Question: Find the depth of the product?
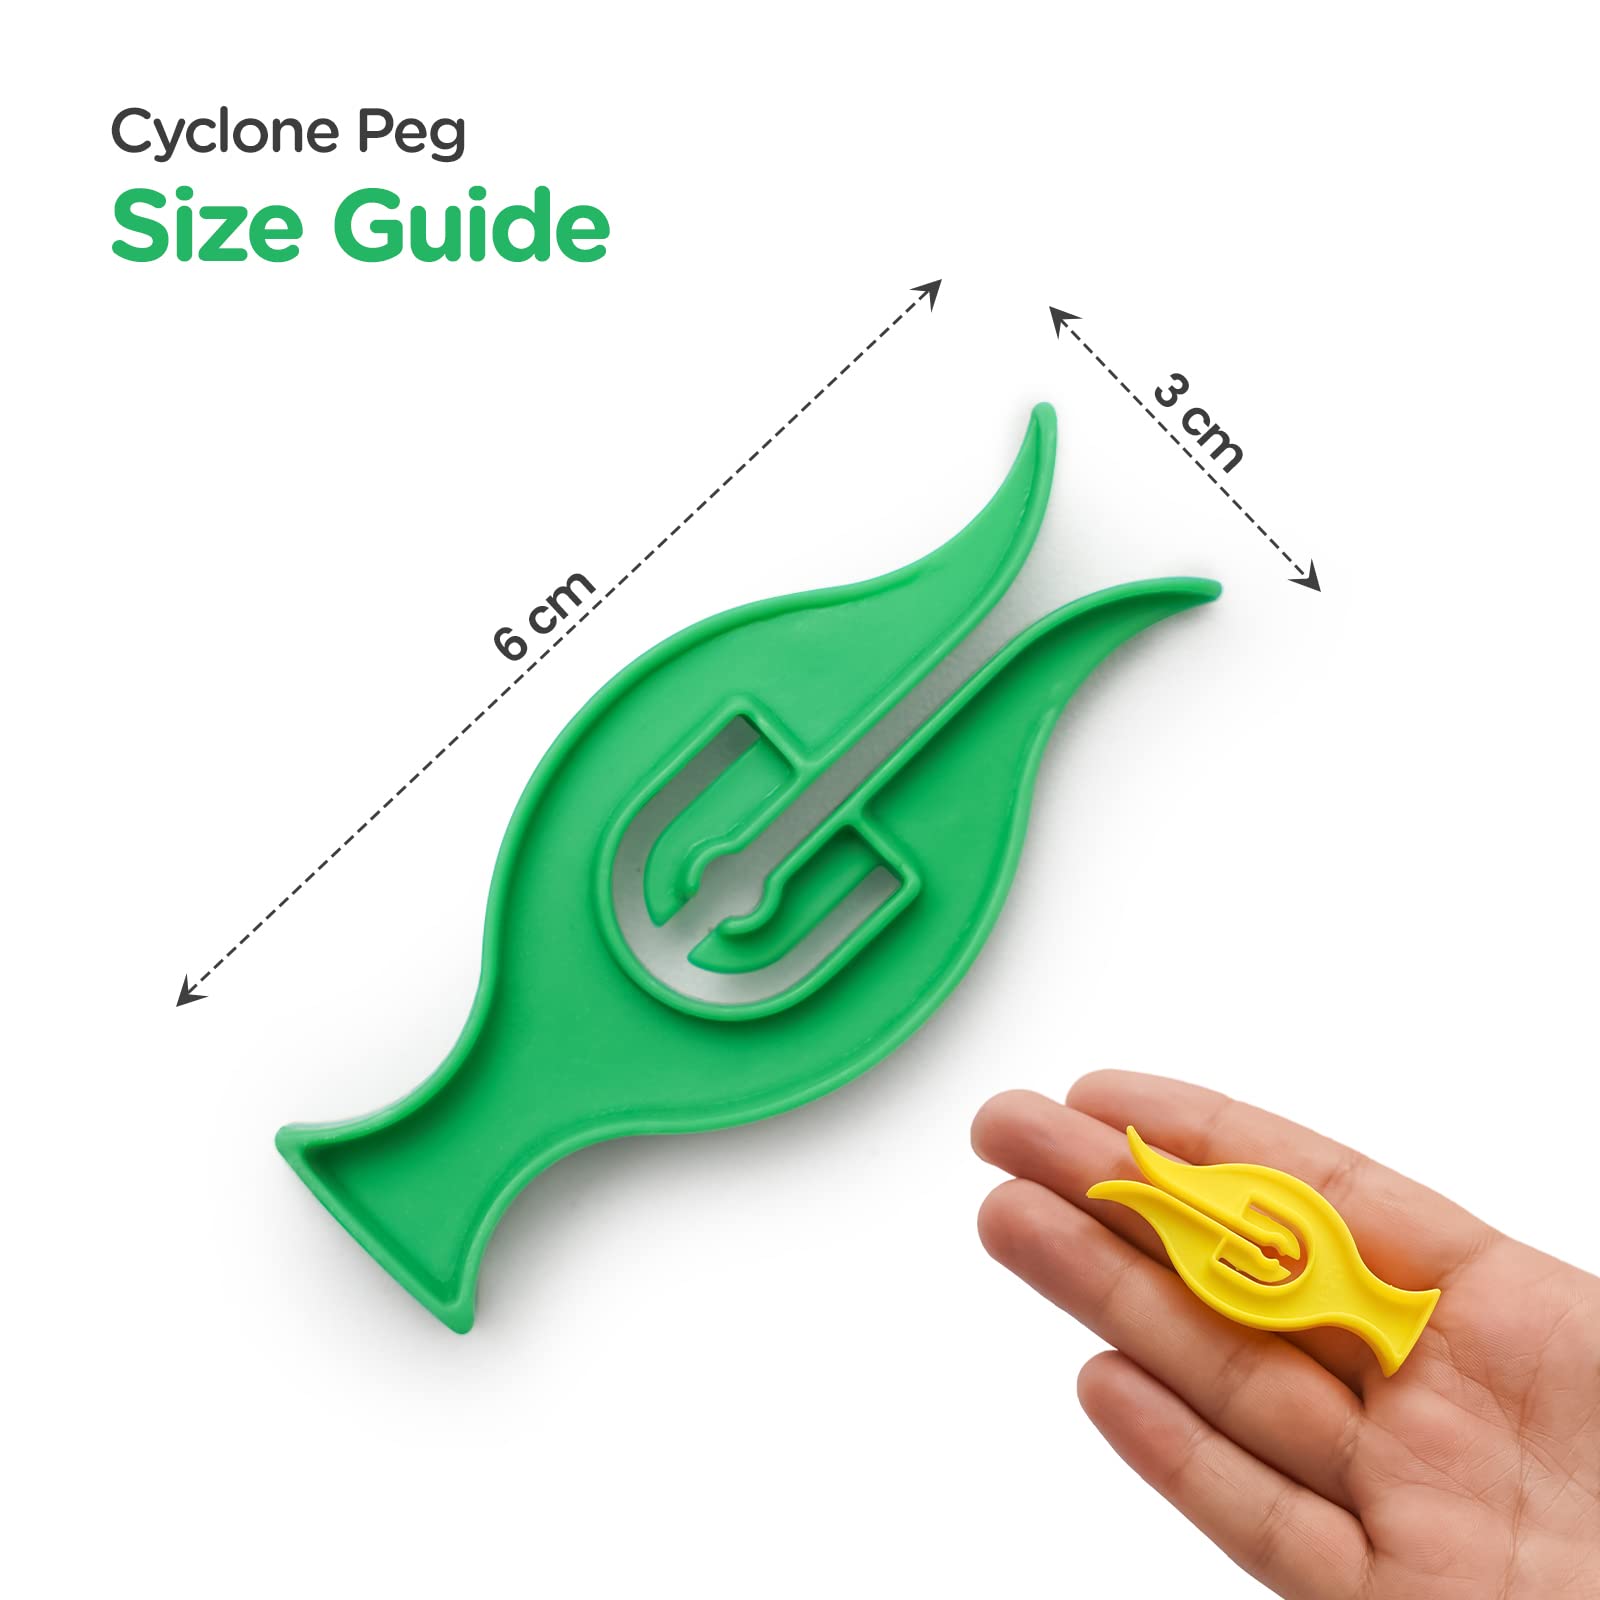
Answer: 6.0 centimetre